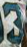
Number: 3